Diageo Global Supply Centre

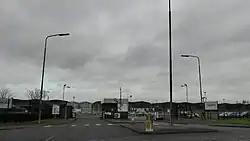
Entrance in December 2016

The Diageo Global Supply Centre is a main spirits manufacturing and bottling facility in Leven, Scotland, owned by Diageo; as well as much whisky, it bottles Smirnoff vodka.